County of Werdenfels

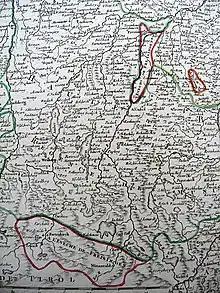
18th-century map showing the County of Werdenfels

The county was administered from Werdenfels Castle. In 1294 Count Perchthold of Eschenloh sold his land to Bishop Emicho of Freising. The county was divided into three administrative areas: Garmisch, Partenkirchen and Mittenwald. The senior judge ("Pfleger") had his seat in Garmisch, where he held his hearings ("Gerichtstage"). Court sessions initially took place at the castle, but in 1632 they were moved to Schwaigwang.